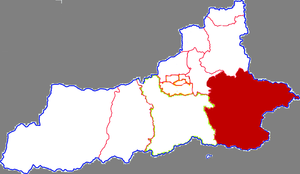
Le xian de Lantian est un district administratif de la province du Shaanxi en Chine. Il est placé sous la juridiction de la ville sous-provinciale de Xi'an. Sa superficie totale est de 1 969 km².